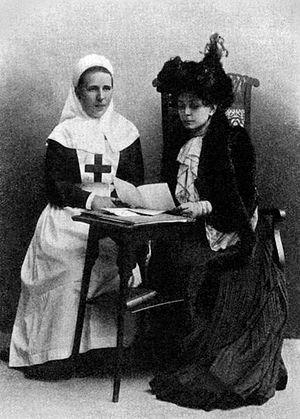
La baronne Varvara Ivanovna Uexküll von Guillenband, de son nom de naissance Loutkovskaïa, de son premier mariage Glinka Mavrina est née en 1850 à Saint-Pétersbourg, et morte en 1928 à Paris est une activiste sociale, femme de lettres, éditrice, activiste culturelle et sociale et bienfaitrice russe. Elle a écrit en français sous le pseudonyme de V. Rouslane.